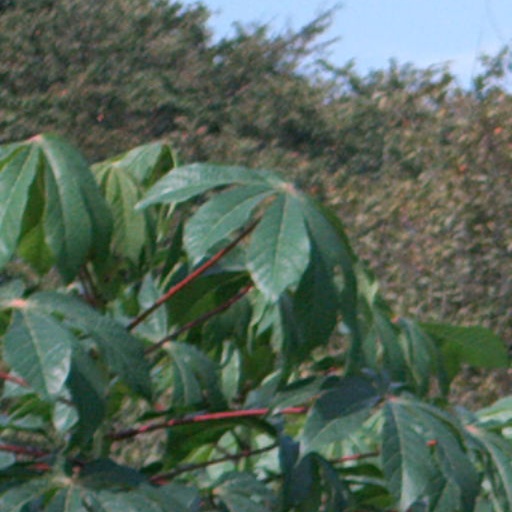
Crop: cassava